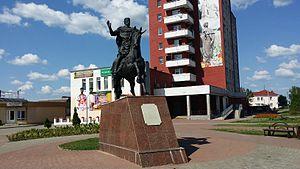
Vseslav Briatcheslavitch, dit Vseslav de Kiev ou encore Vseslav de Polotsk, est un prince de la Rus' de Kiev de la dynastie des Riourikides, qui régna de 1068 à 1069.